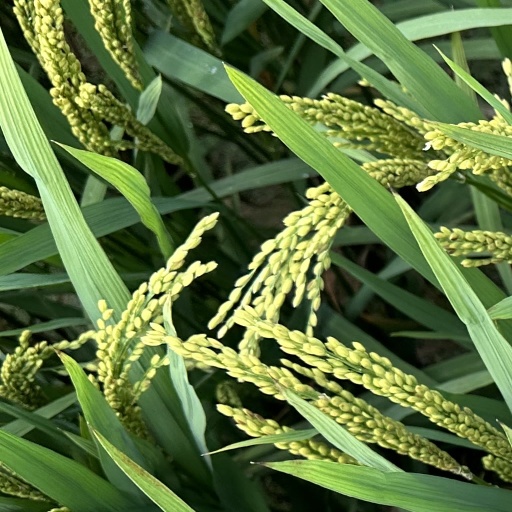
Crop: rice